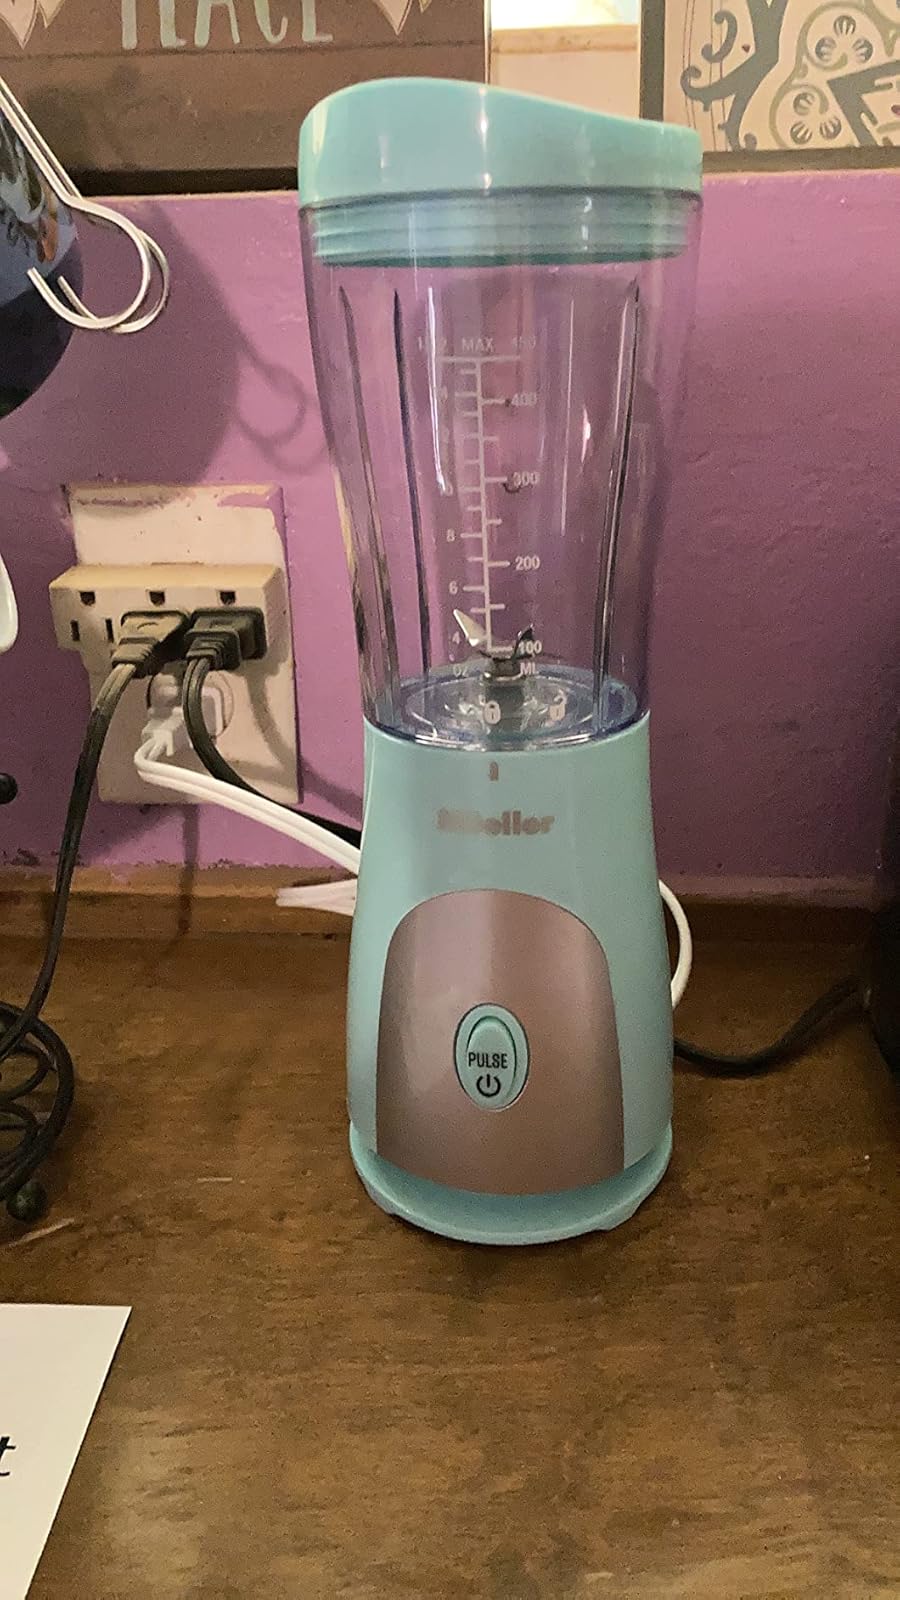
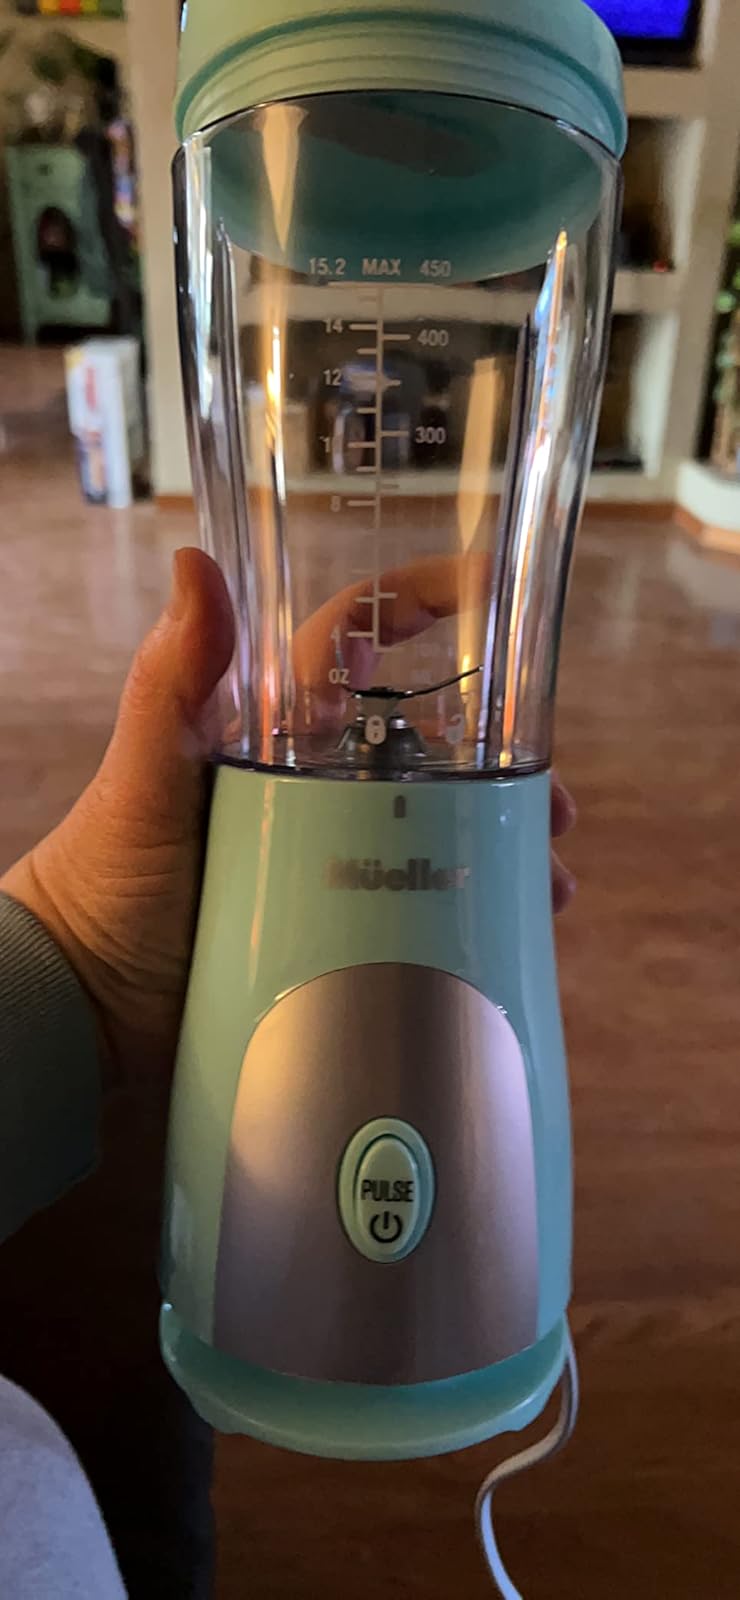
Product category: items_blender
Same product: yes